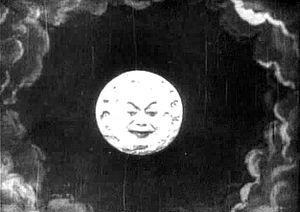
The Legend of Zelda: Majora's Mask est un jeu d'action-aventure développé par Nintendo EAD et édité par Nintendo en 2000 sur la console Nintendo 64. Sixième jeu paru dans la franchise The Legend of Zelda et second en trois dimensions après Ocarina of Time, il est conçu en à peine plus d'un an par une équipe dirigée par Eiji Aonuma et Yoshiaki Koizumi et produit par Shigeru Miyamoto.